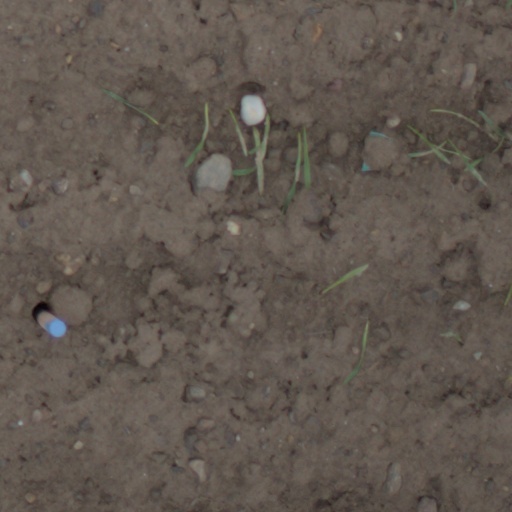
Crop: wheat